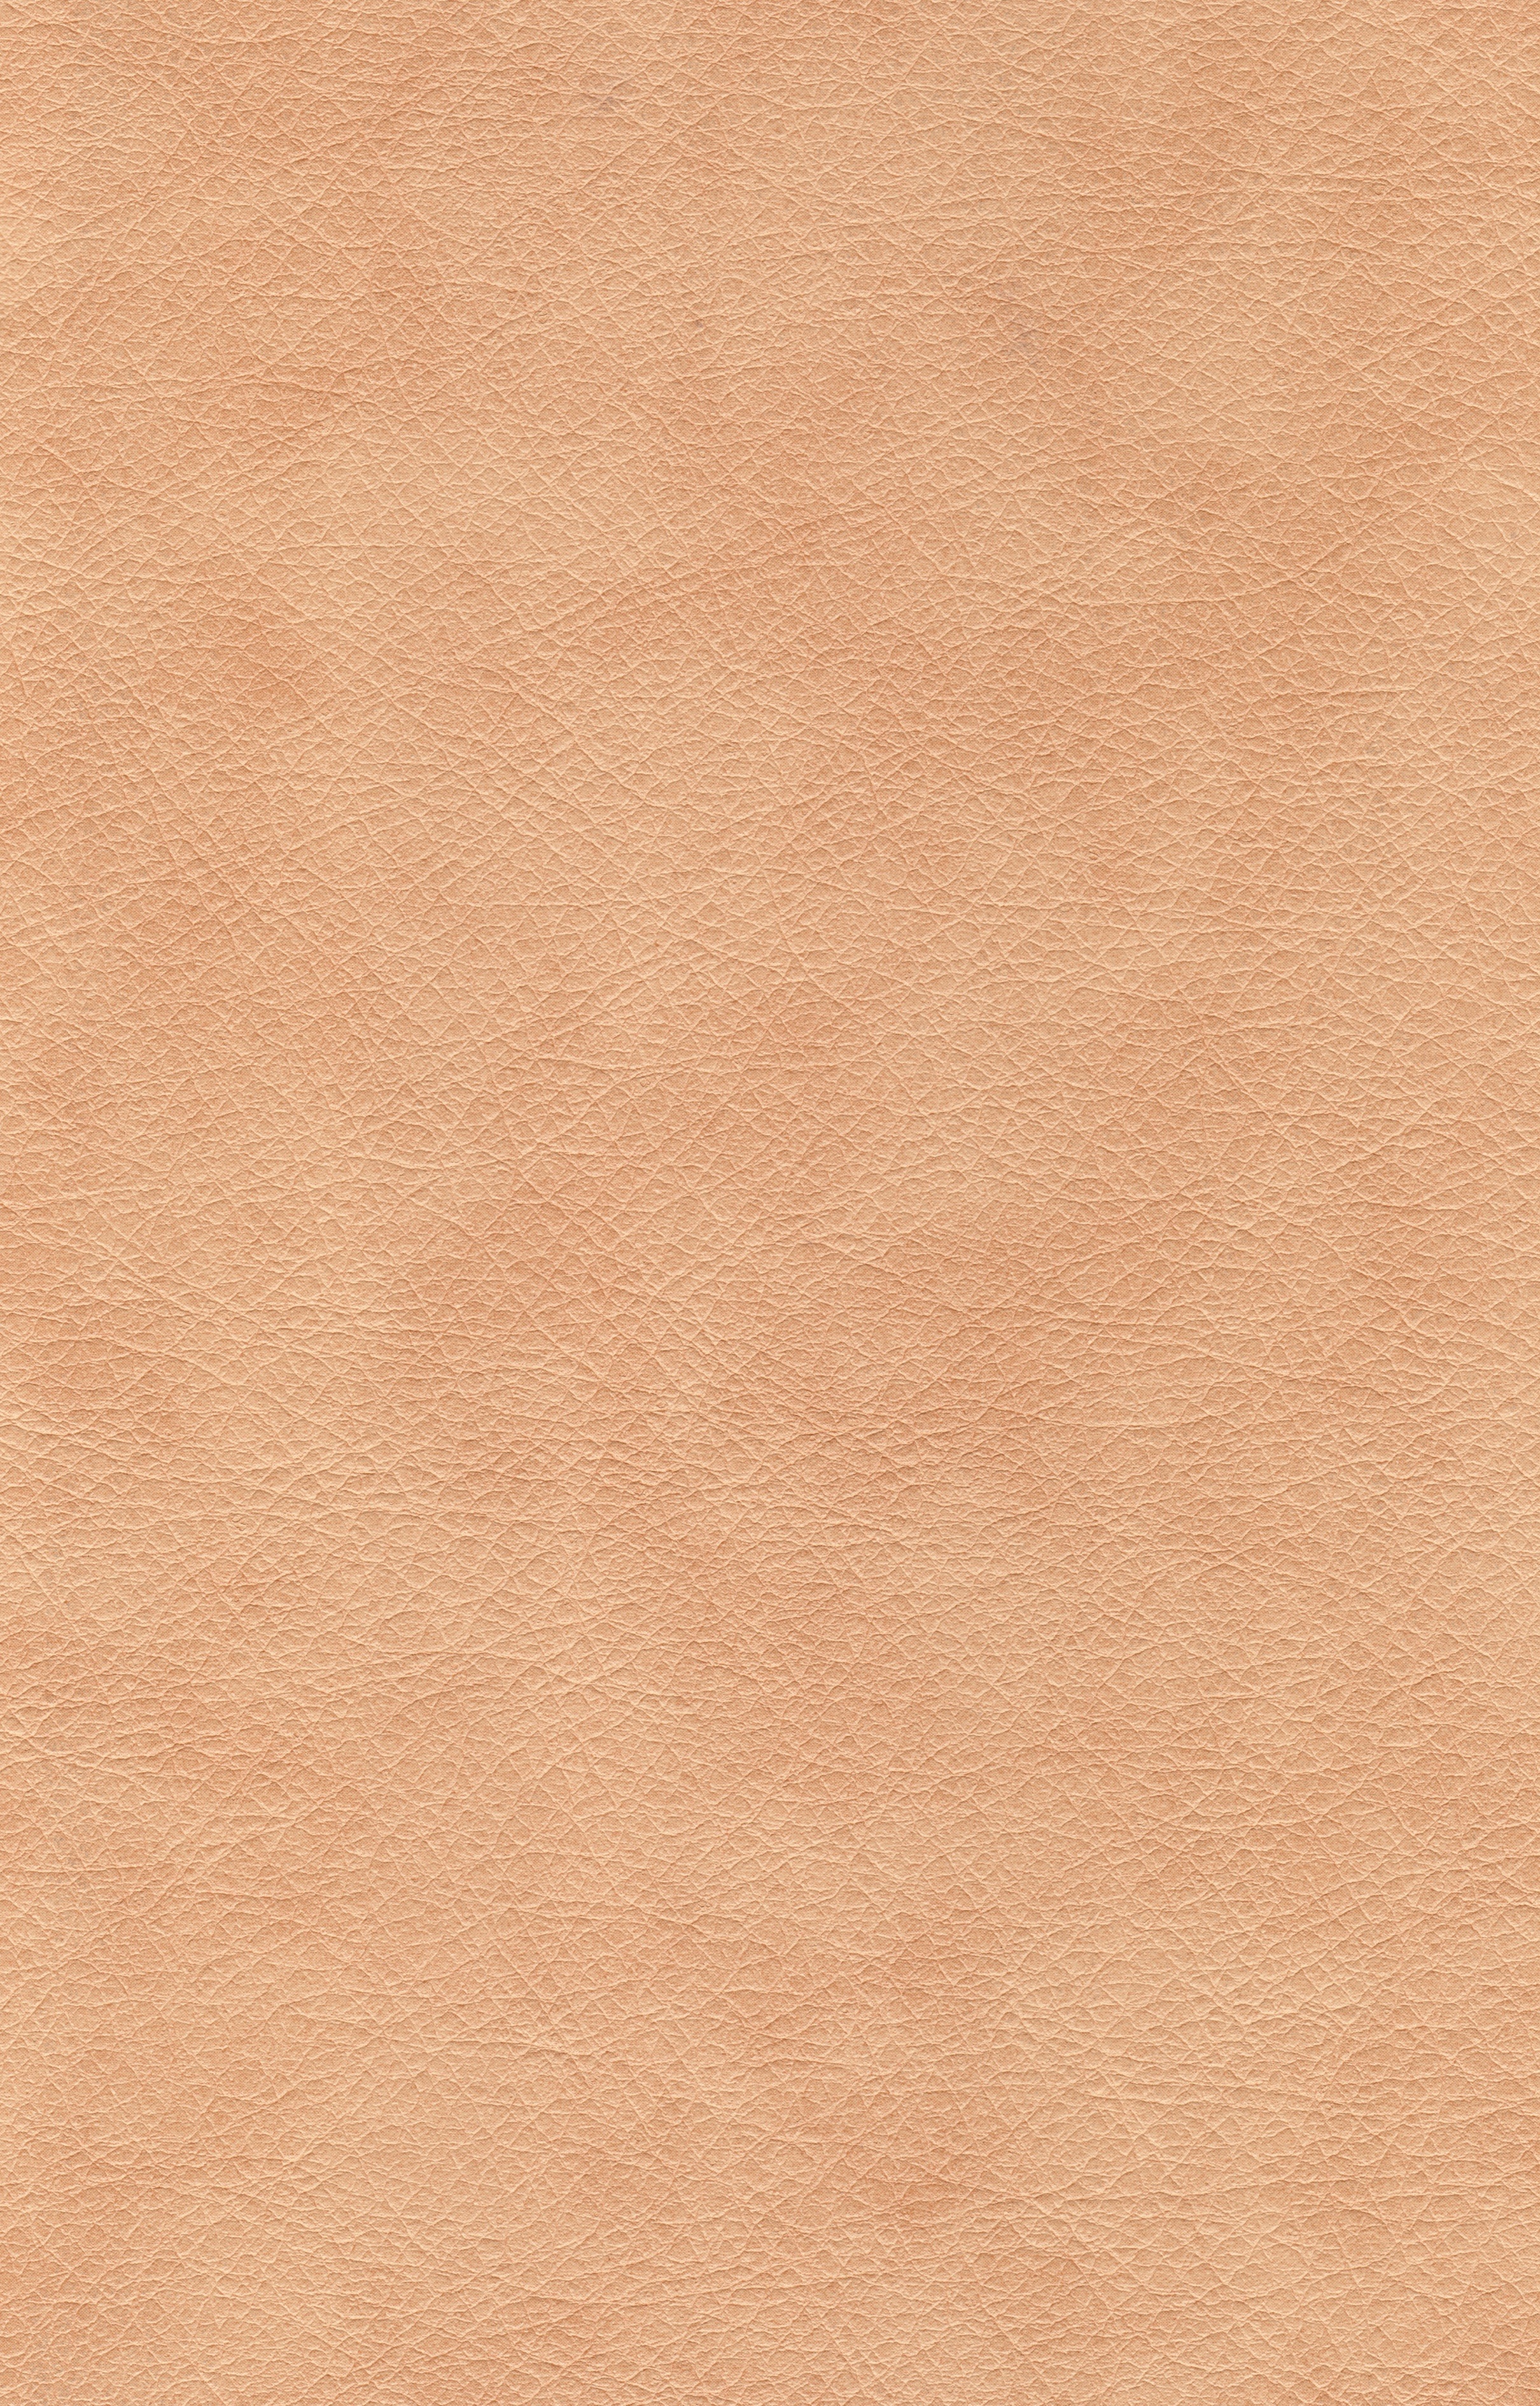
creative, light, wood, leather, floor, fur, pattern, high, natural, artistic, brown, artist, tile, professional, furniture, decor, material, fabric, create, textile, art, background, creativity, design, beige, skin, wallpaper, raw, area, textures, quality, rau, flooring, plywood, laminate flooring, real feather